Girls in White

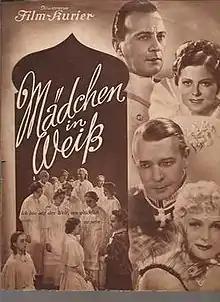

Girls in White is a 1936 German musical comedy film directed by Victor Janson and starring Maria Cebotari, Iván Petrovich and Hilde von Stolz. It was shot at the Terra Studios in Berlin. The film's sets were designed by the art director